Gundlakamma River

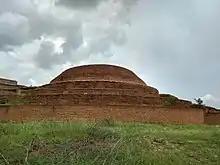

Gundlakamma river served as an important water way transport during 2nd century BC - 2nd century CE along Buddhist sites like Chandavaram, Dupadu, Chejarla, Grandhasiri, Kanuparti, Uppugundur and Motupalli of Andhra Pradesh.